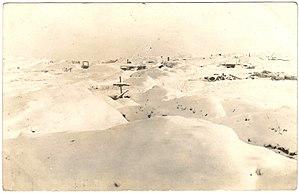
Le front de l'Est est le théâtre d'opérations de la Première Guerre mondiale entre 1914 et 1917 situé en Europe de l'Est, opposant la Triple-Entente à la Triple-Alliance ainsi que leurs alliées respectifs.